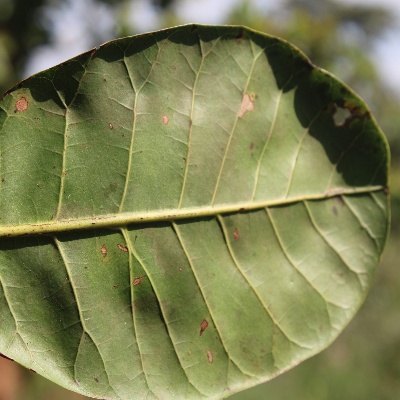
Crop: Cashew
Condition: anthracnose